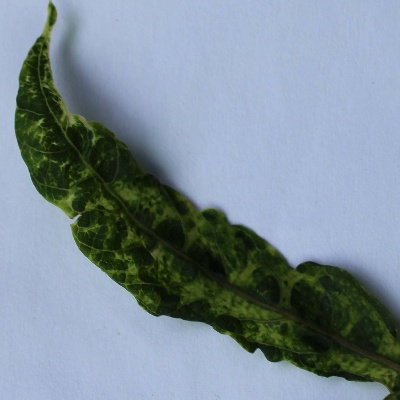
Crop: Cassava
Condition: mosaic